Villa North Historic District

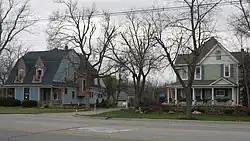
Villa North Historic District, November 2011

Villa North Historic District is a national historic district located at Bluffton, Wells County, Indiana. The district encompasses 24 contributing buildings in an exclusively residential section of Bluffton. It developed between about 1891 and 1915 and includes representative examples of Queen Anne, Colonial Revival, and Bungalow / American Craftsman style architecture. Notable contributing houses include the Lent Williamson Residence (Longfields, 1891), Amos King Residence (1894), Peter Beeler Residence (1899), and Wiley Messick Residence (c. 1915).